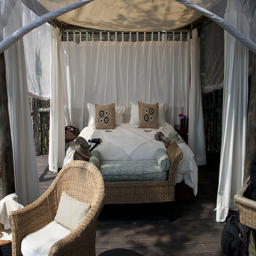
A bedroom set up outside in a porch.
A bed in a bedroom covered with a canopy near a window.
a c ouple of couches and chairs under something
A white bed in a large curtain covered bedroom
An outdoor bed and chair sit under a canopy.